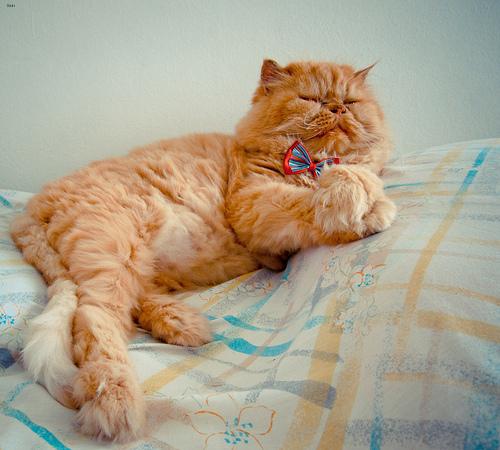
Breed: Persian